Ofir Davidzada

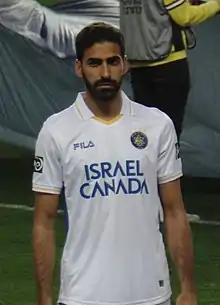
Davidzada playing for Maccabi Tel Aviv in 2018

Ofir Davidzada (or Davidadze, ; born ) is an Israeli professional footballer who plays as a left back for Maccabi Tel Aviv.